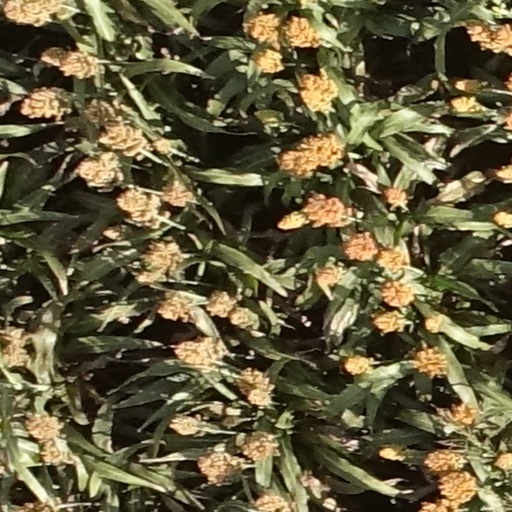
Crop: sorghum